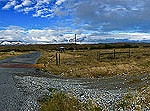
Label: glacier